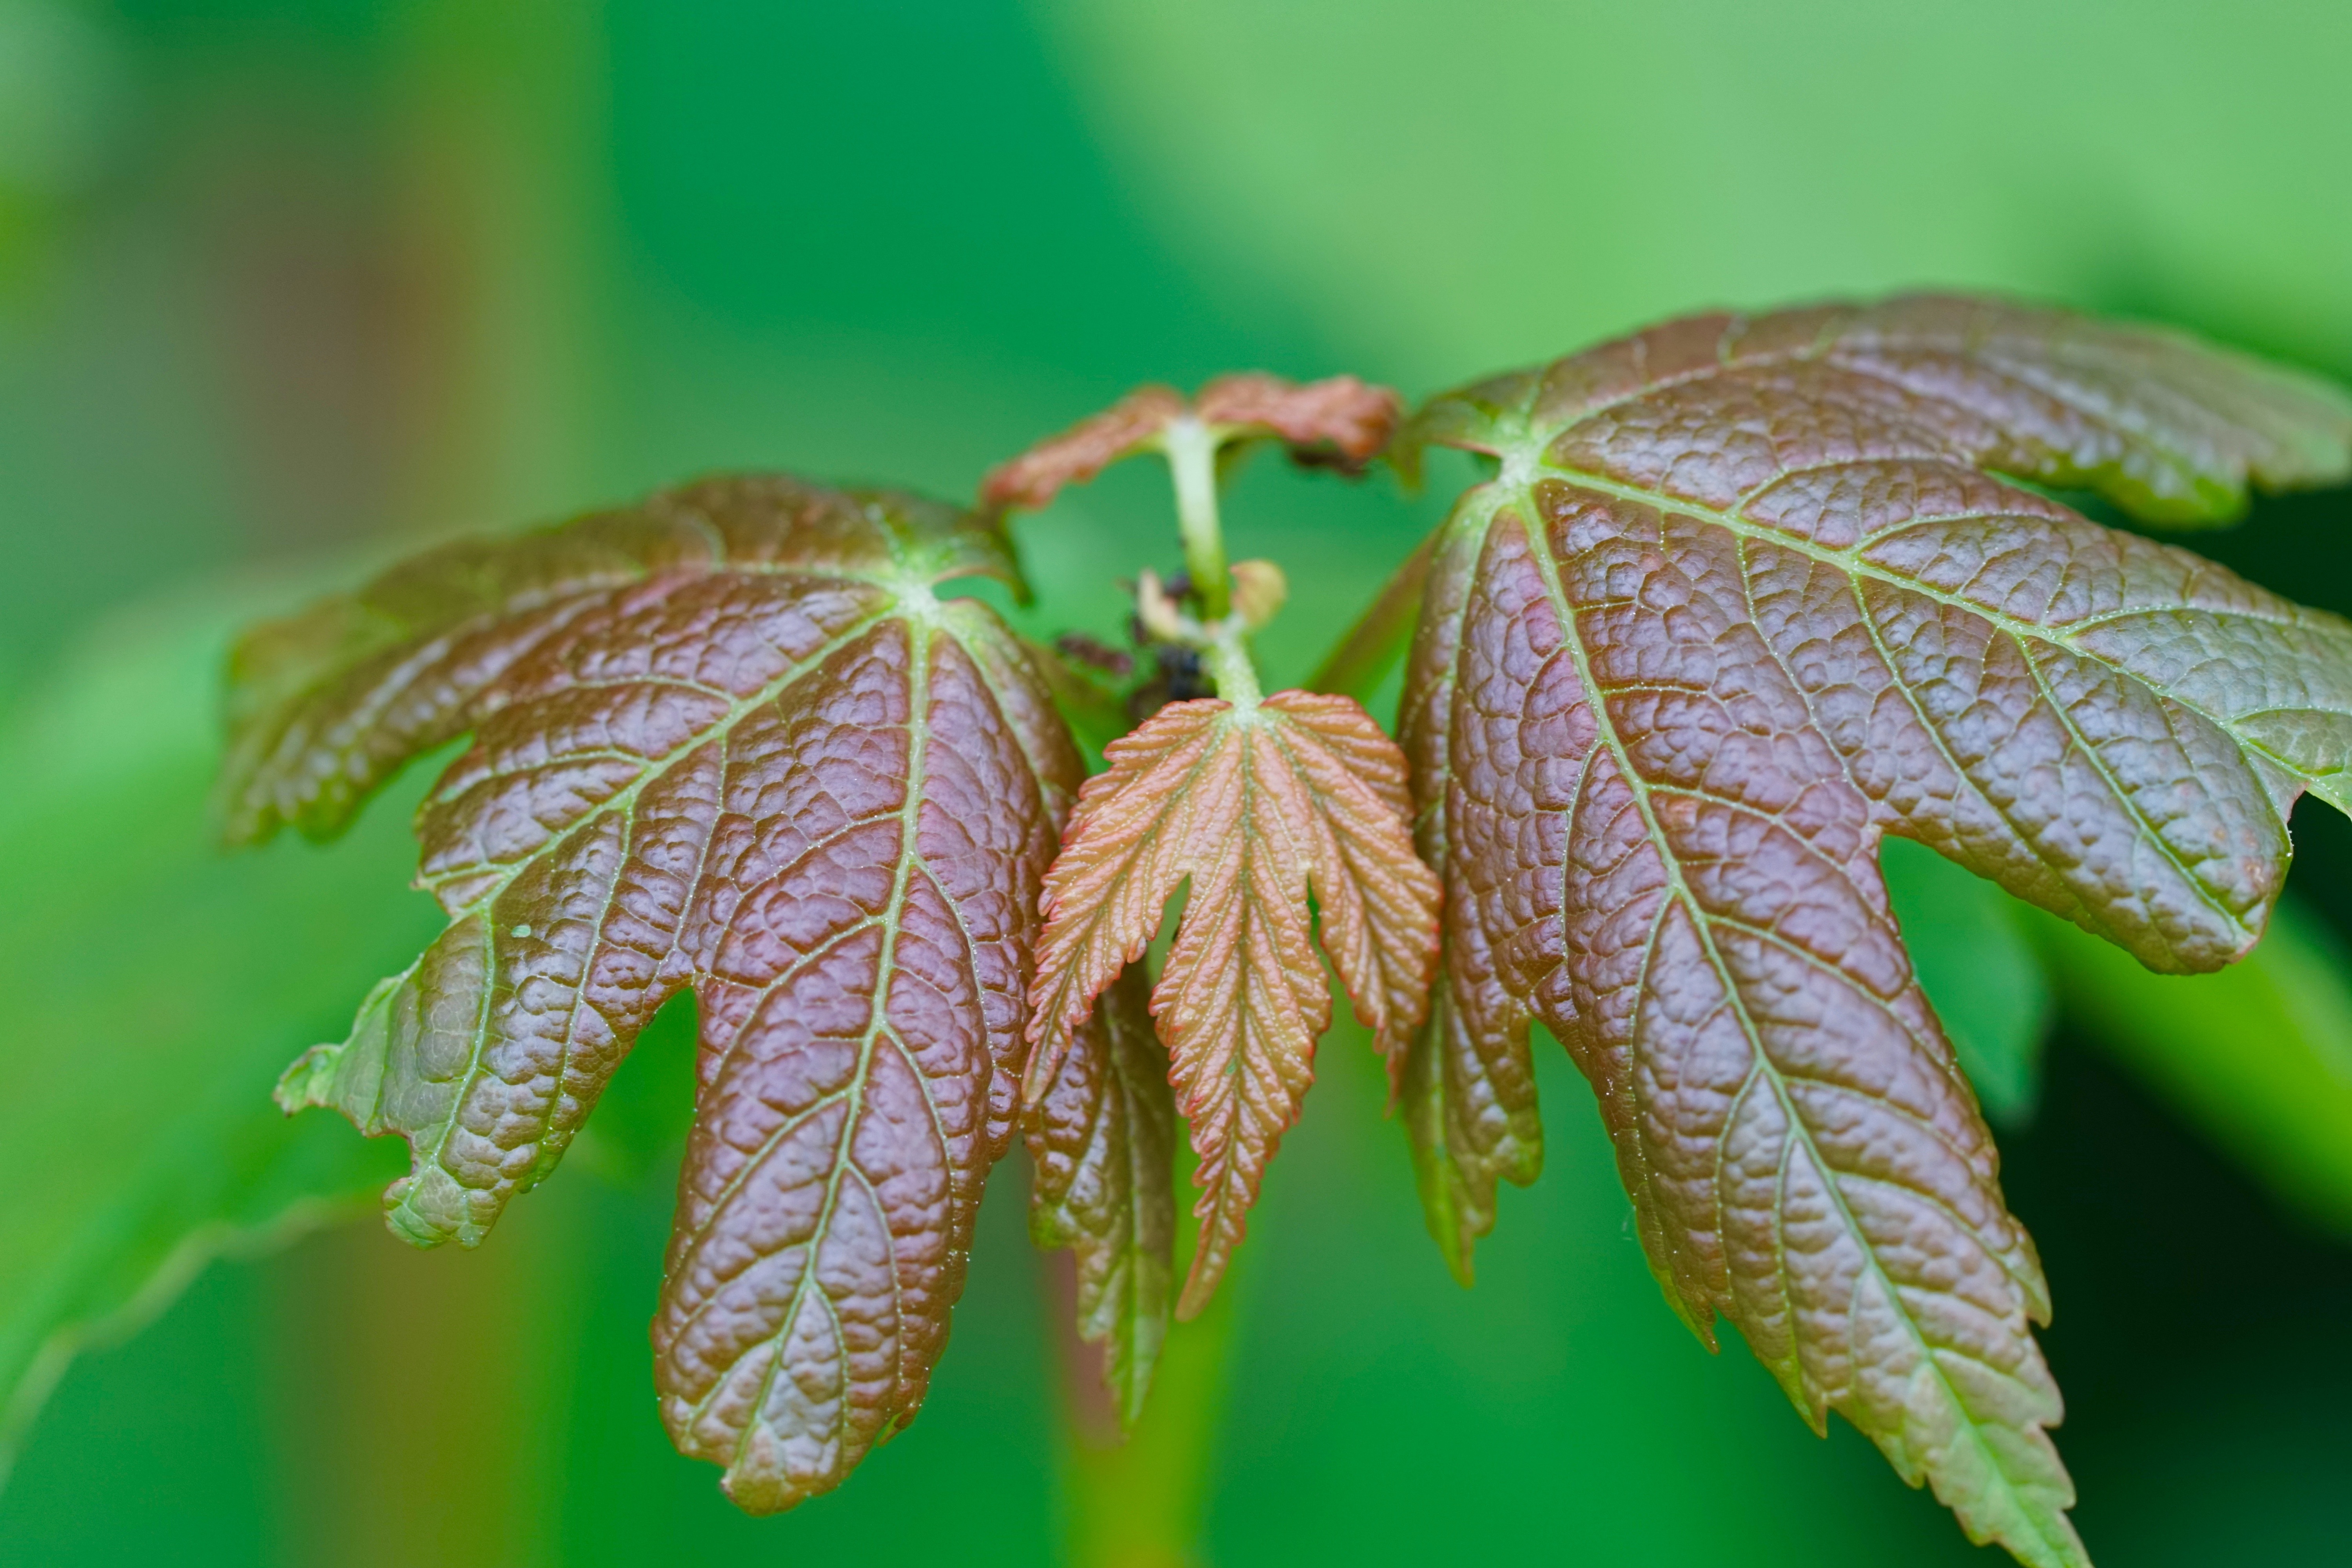
tree, nature, branch, plant, sunlight, leaf, flower, frost, green, autumn, botany, flora, maple, tree leaf, close up, symmetry, deciduous, macro photography, flowering plant, plant stem, woody plant, land plant